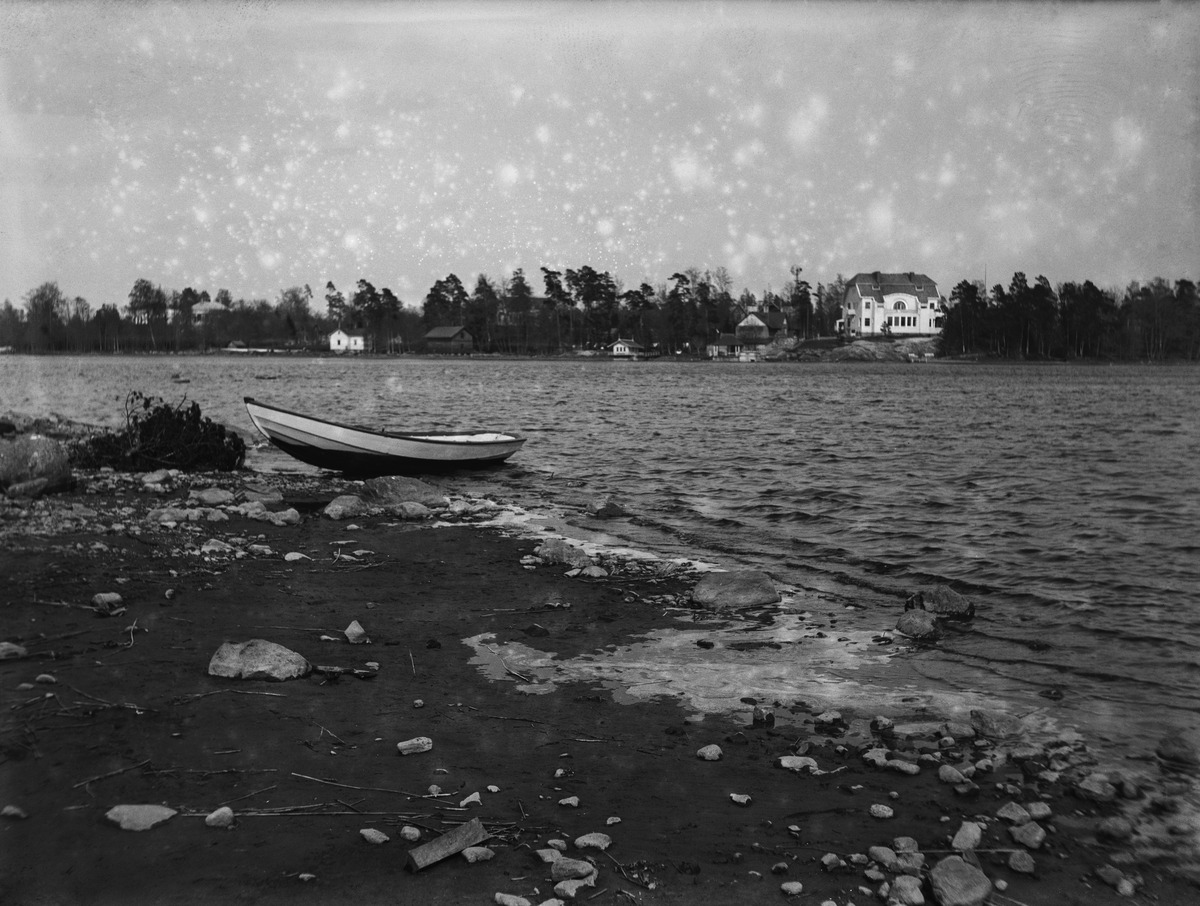
Villa Nissen (=vuodesta 1914 lähtien nimi Villa Ekudden, nykyään Tamminiemi) Munkkiniemen suunnasta
sisällön kuvaus: Villa Nissen (=vuodesta 1914 lähtien nimi Villa Ekudden, nykyään Tamminiemi) Munkkiniemen suunnasta. Vasemmalla puiden välistä häämöttävät huvila Villa Solhem, Meilahti 20  ja Meilahden kartano. mustavalkoinen
Kuvaaja: Nyberg, Ragnar, valokuvaaja
Ajankohta: kuvausaika 1904-1915
Paikka: Suomi, Uusimaa, Helsinki, Meilahti Helsinki, 15
Aiheet: veneet, meri, rannat, huvilat, asuinrakennukset, kivet